Cambridge Barracks, Portsmouth

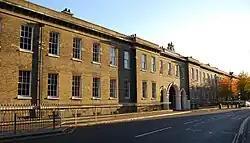
Cambridge Barracks

Cambridge Barracks was a military installation at Portsmouth, Hampshire. It was created in 1825, and was in use until after the First World War.